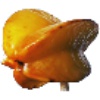
Label: Carambula 1